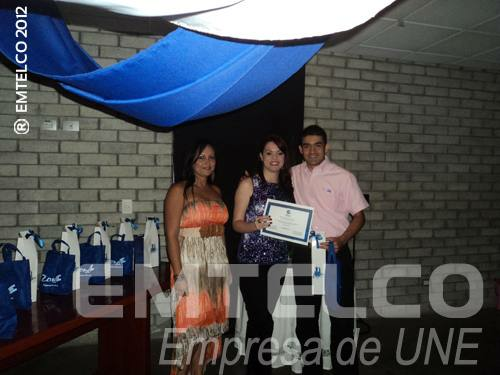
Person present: Yes